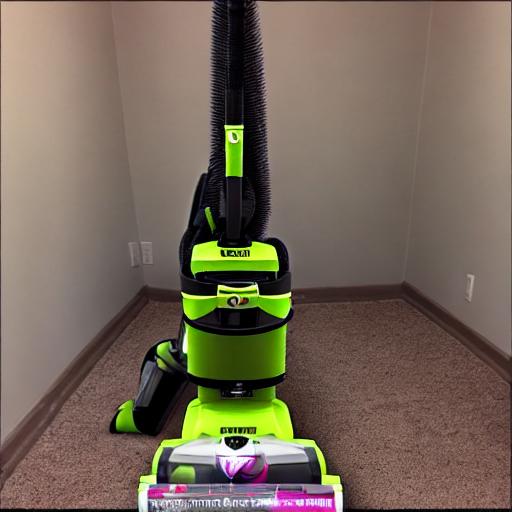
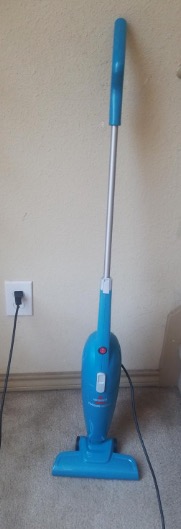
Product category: items_vacuum
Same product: no